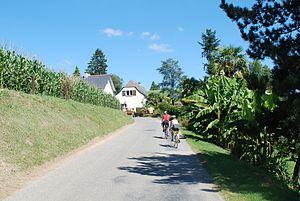
Entrée du village de Bourréac en venant de Lézignan. Arrivée de deux cyclistes qui ont monté la côte.